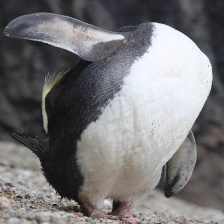
Species: FIORDLAND PENGUIN
Scientific name: EUDYPTES PACHYRHYNCHUS
ImageNet parent category: king_penguin